185th Special Operations Squadron

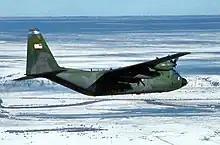
A squadron C-130H flies over snow blanketed New Mexico to deliver hay to cattle stranded after a major blizzard hit the area in December 1997

In 1975 the squadron became the 185th Tactical Airlift Squadron when it was re-equipped with the Lockheed C-130A Hercules tactical airlifter. In June 1979 the 185th Tactical Airlift Squadron was the first Air National Guard unit to receive C-130H aircraft, receiving new aircraft direct from Lockheed.